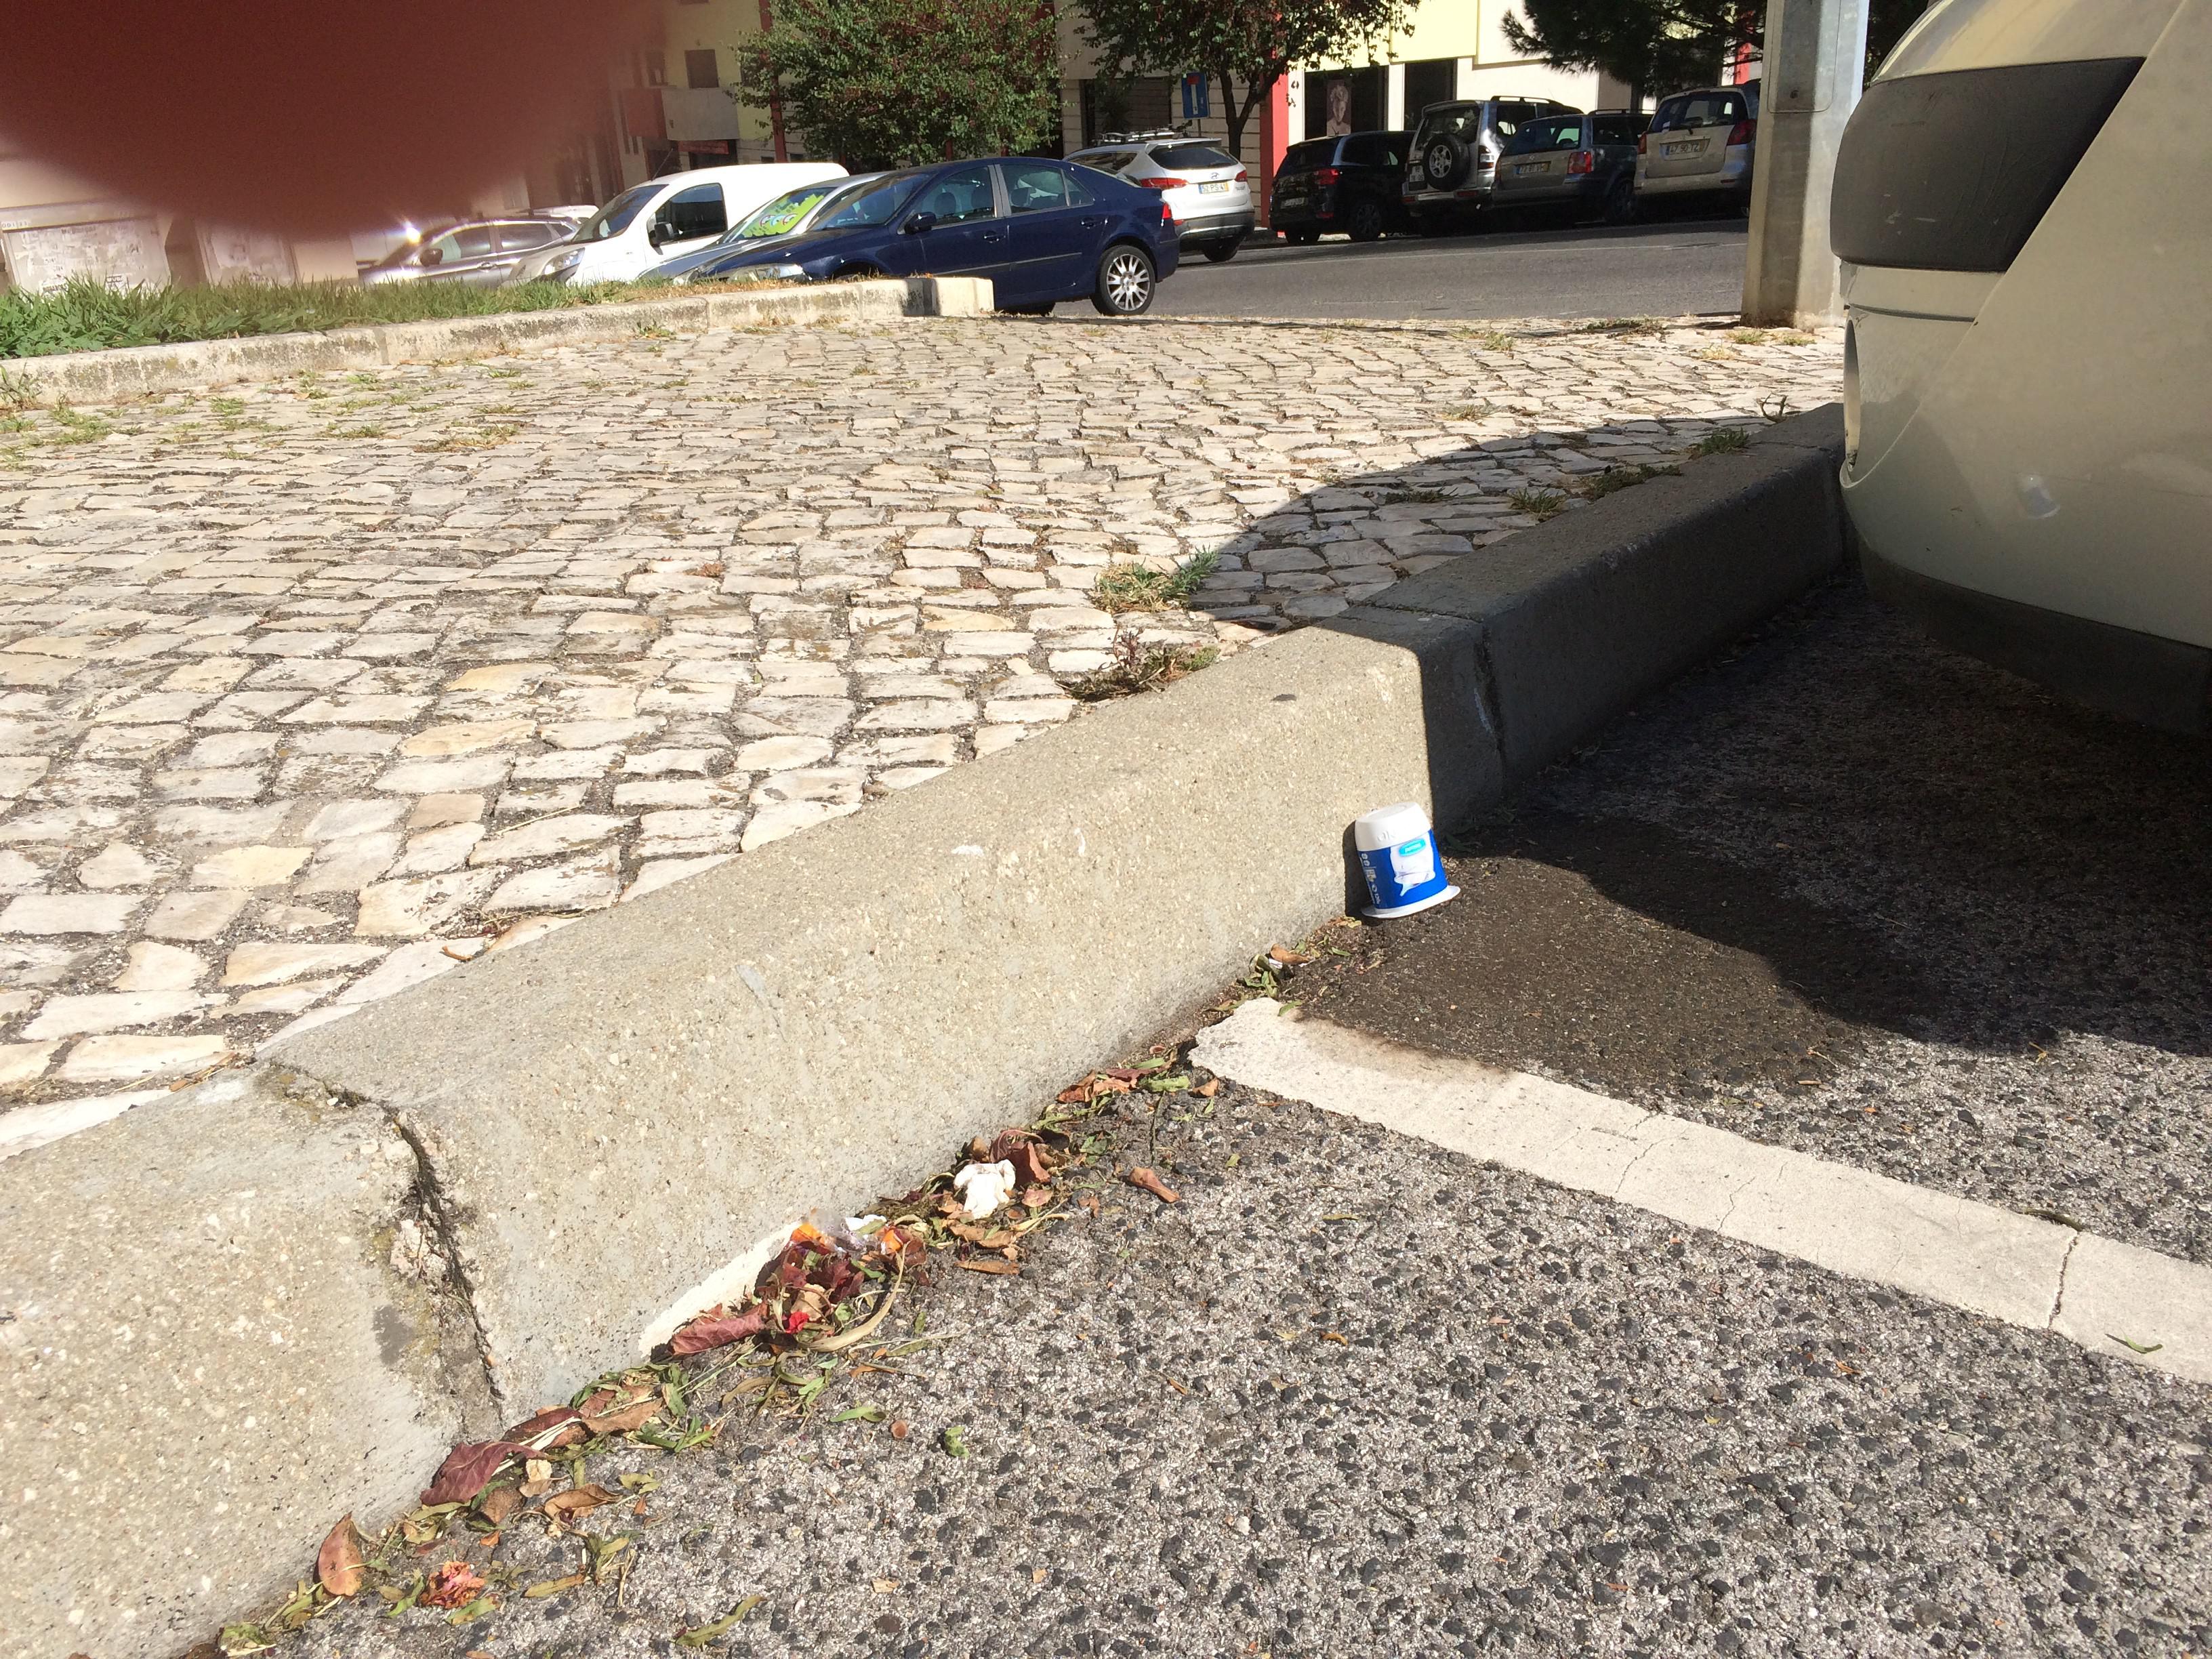
Object: Spread tub (Plastic container)

Object: Tissues (Paper)

Object: Plastic film (Plastic bag & wrapper)